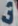
Number: 3